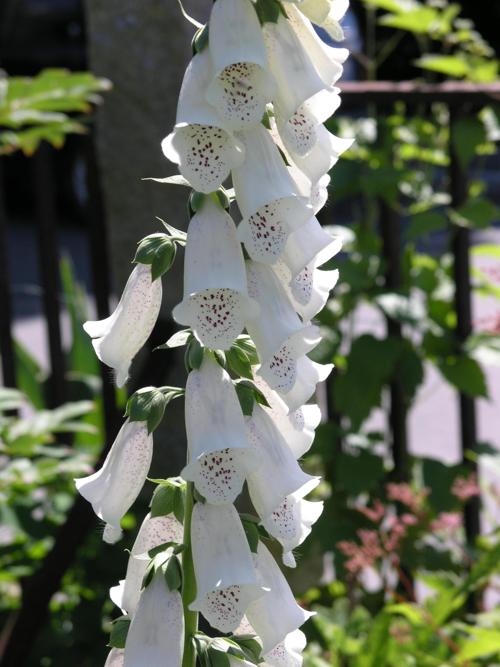
Label: foxglove